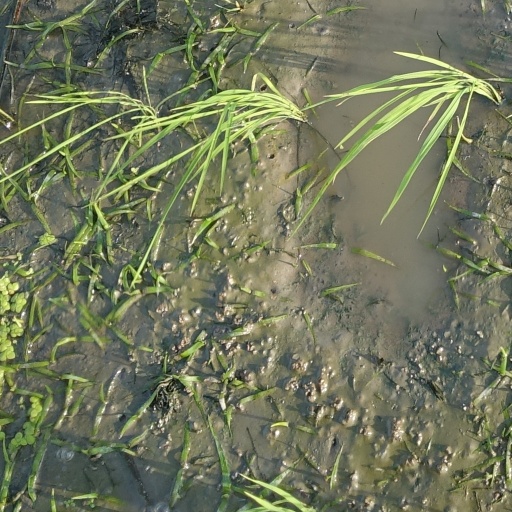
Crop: rice